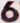
Number: 6